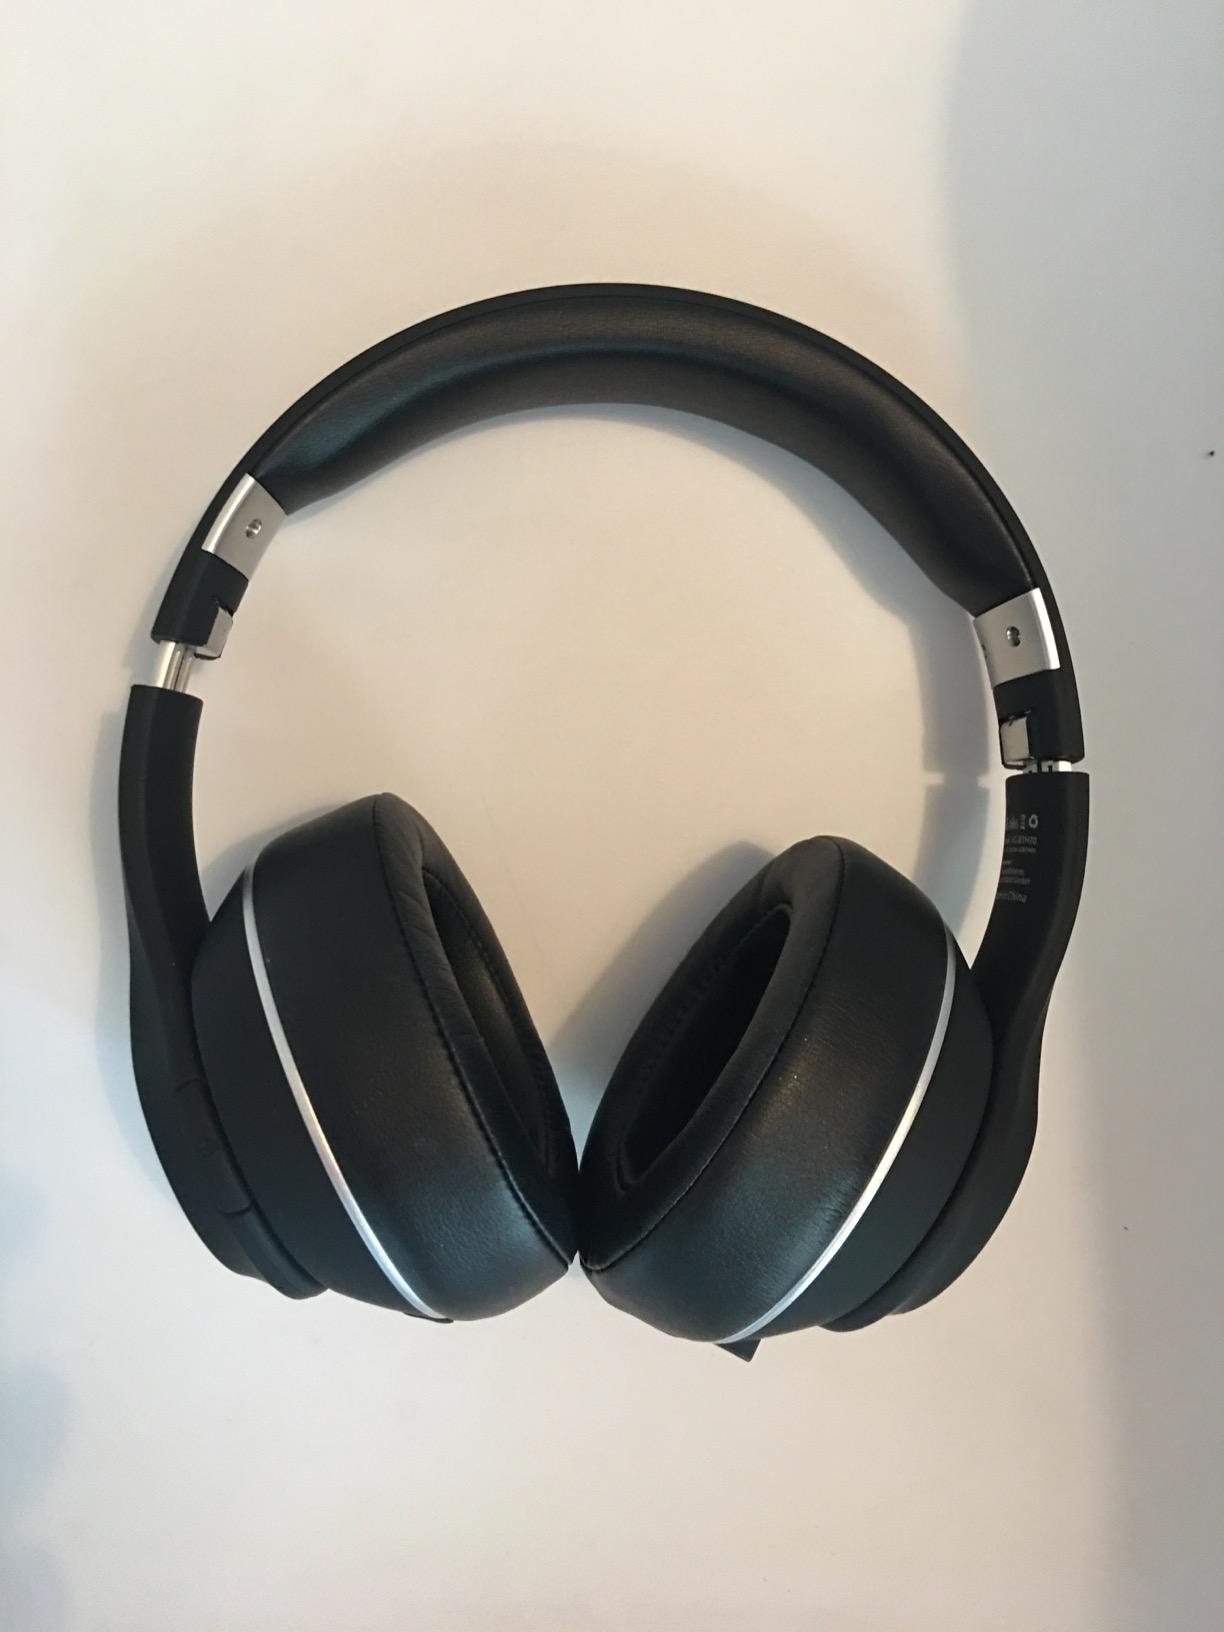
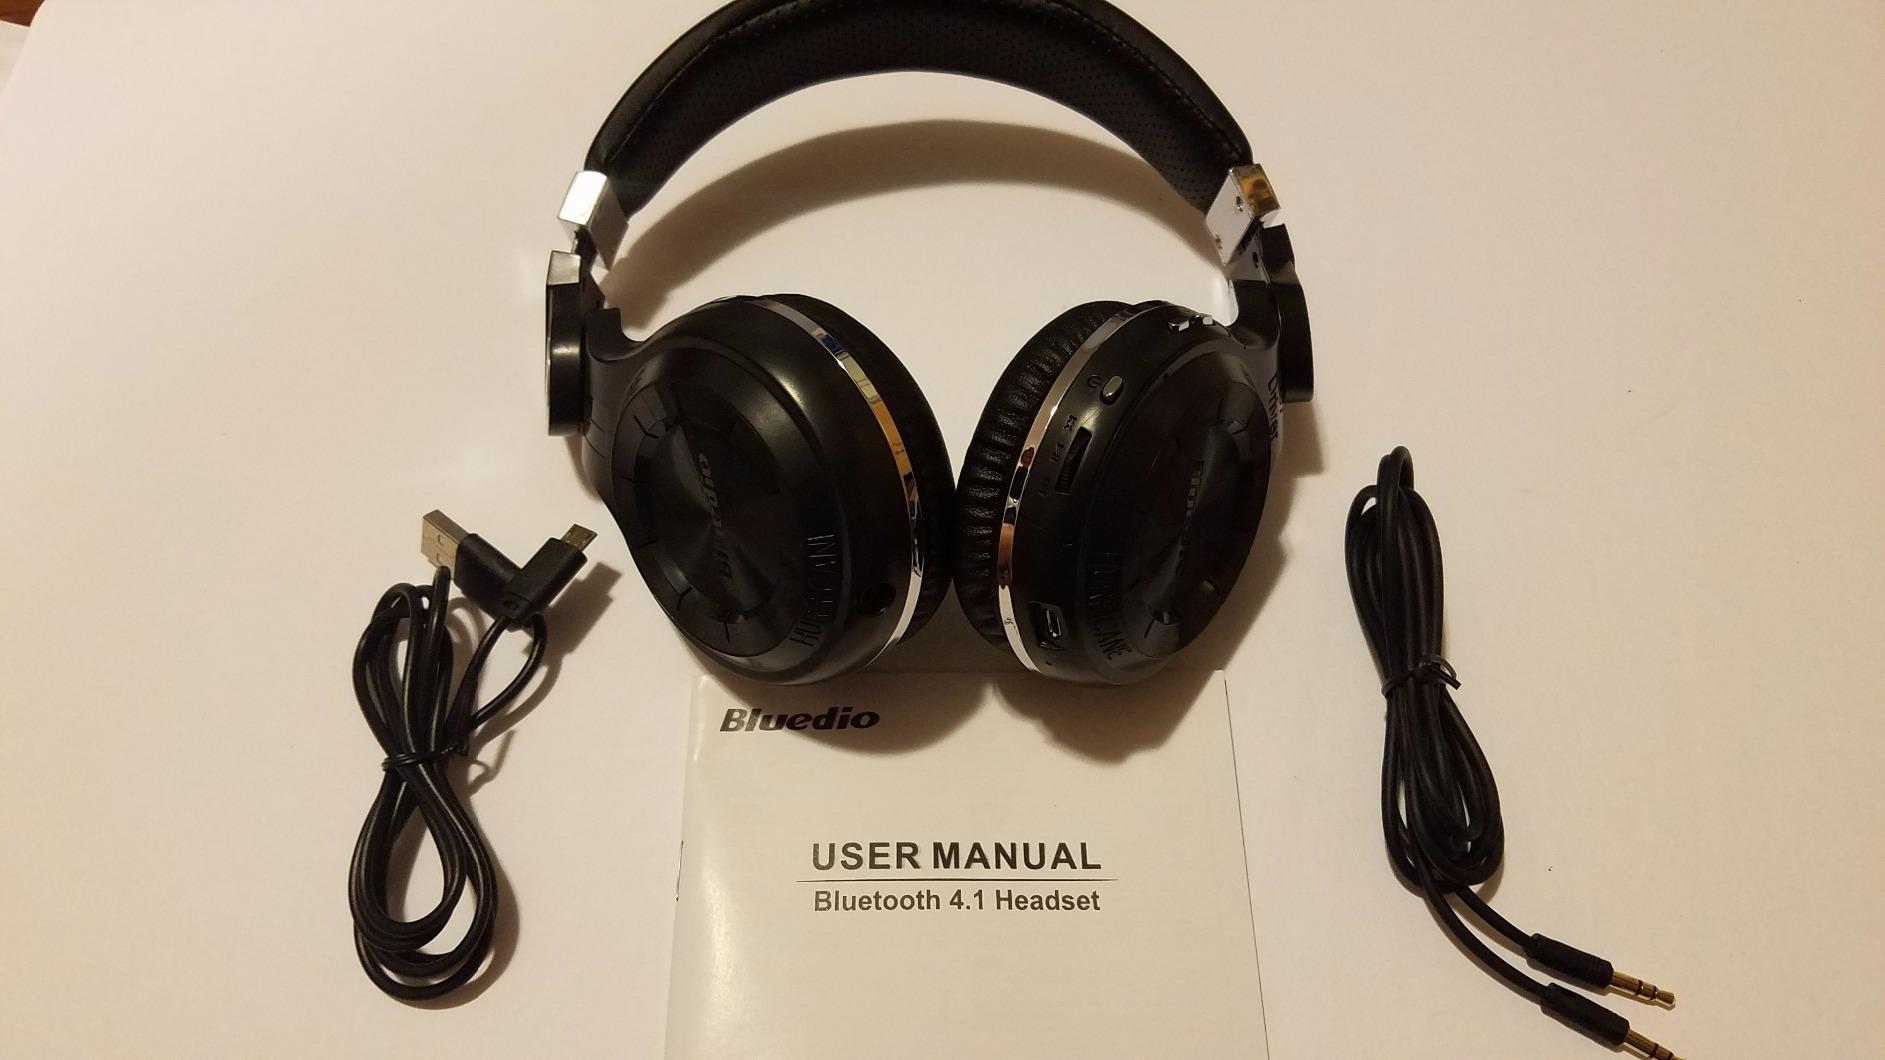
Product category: headphones
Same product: no